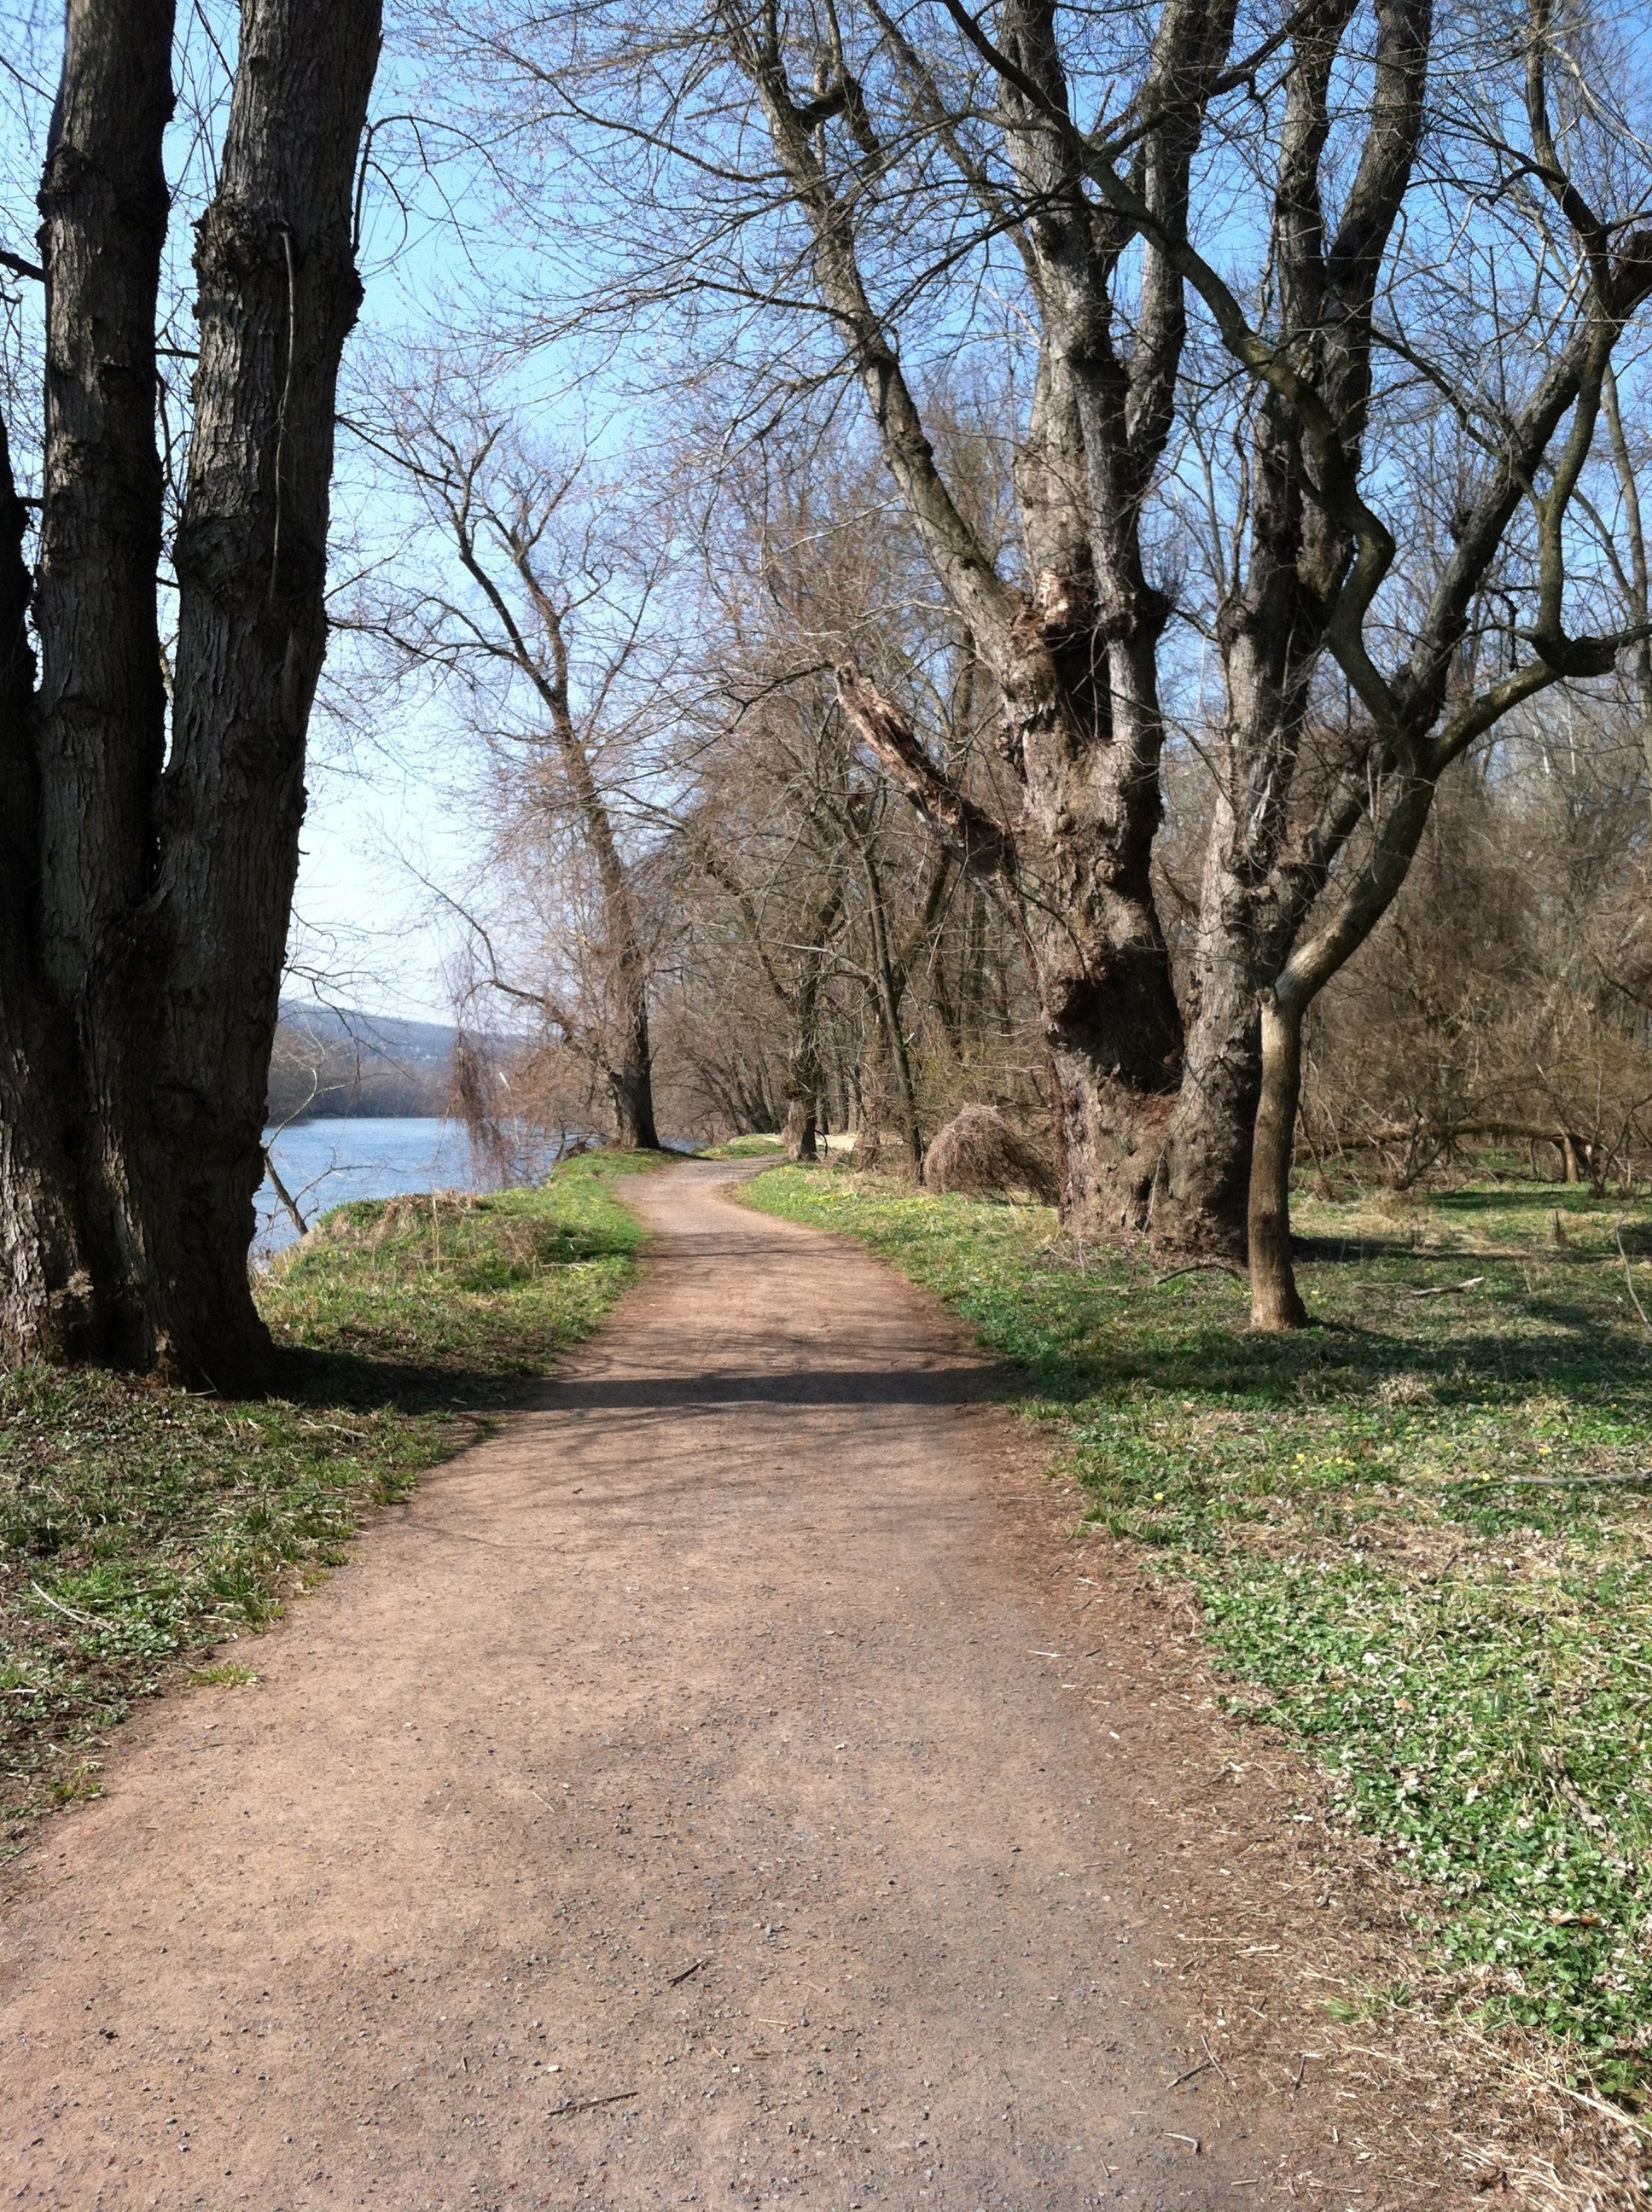
tree, nature, path, grass, plant, trail, leaf, flower, walk, spring, autumn, park, bare, trees, woodland, rural area, woody plant